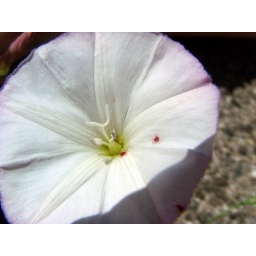
his was a very small flower used as a ground cover, but everyone of them had a bug in it.